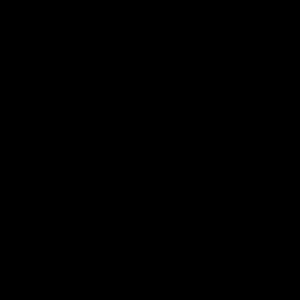
Le radical 100, signifiant naître, et par extension vie ou vivant, est un des 214 radicaux chinois répertoriés dans le dictionnaire de Kangxi, il est constitué de cinq traits. C'est à l'origine un idéogramme, composé du pictogramme 屮 d'une pousse qui sort d'un autre pictogramme représentant la terre 一. Il signifie donc sortir de terre, c'est à dire pour une plante, naître. Il a été stylisé et normalisé avec le temps.